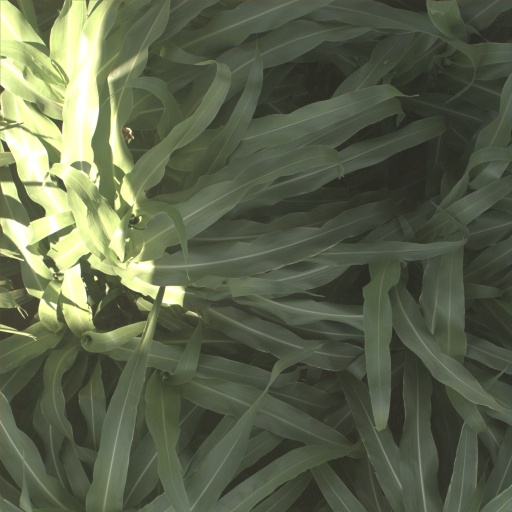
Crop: sorghum